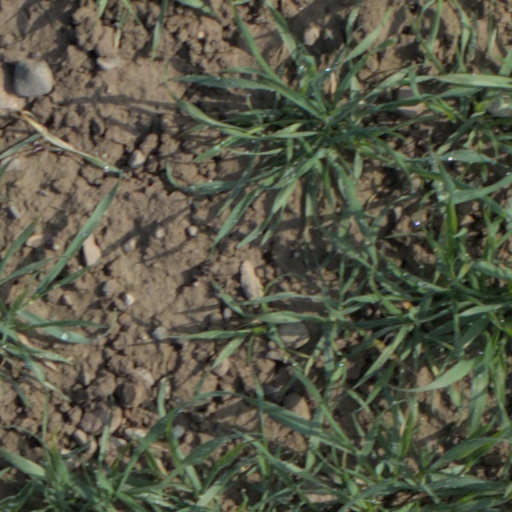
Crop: wheat